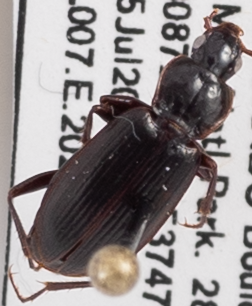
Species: Calathus advena
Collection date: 2022-07-05
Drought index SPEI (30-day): -0.638
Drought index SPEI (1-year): -1.28
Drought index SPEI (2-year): -1.28